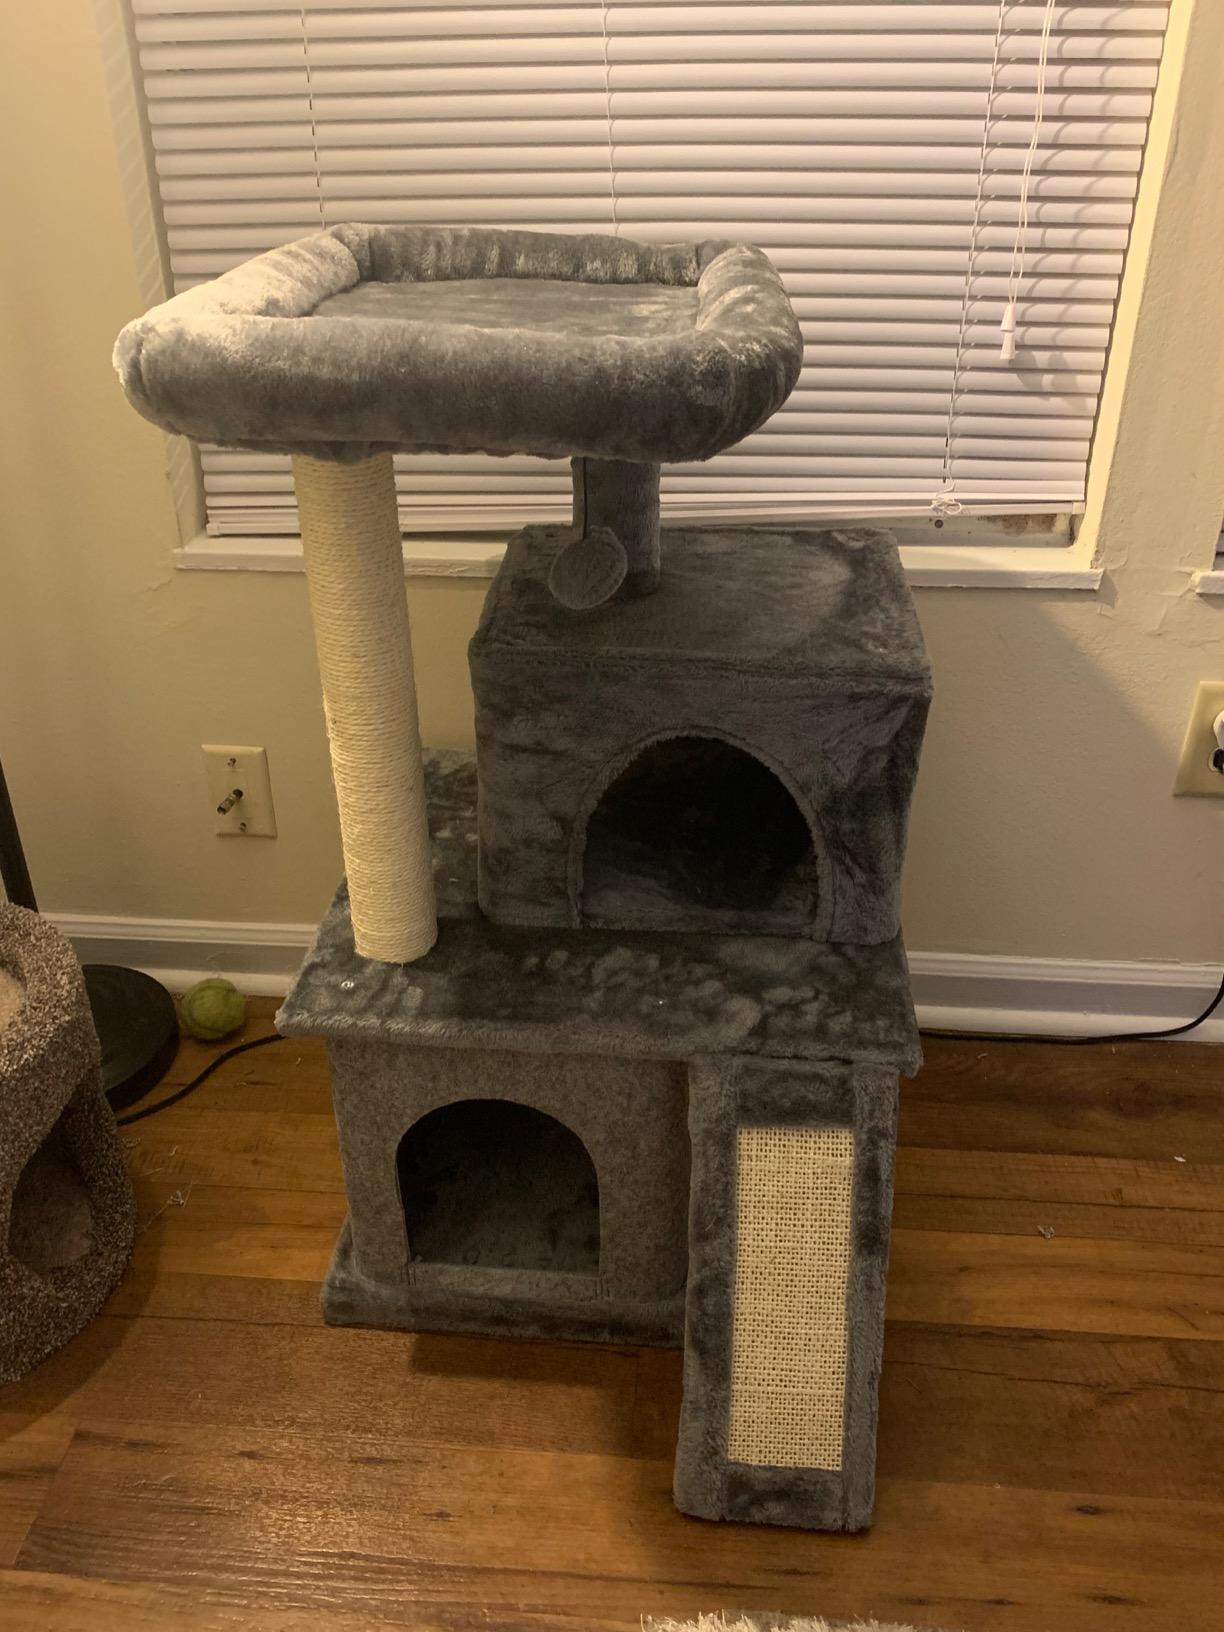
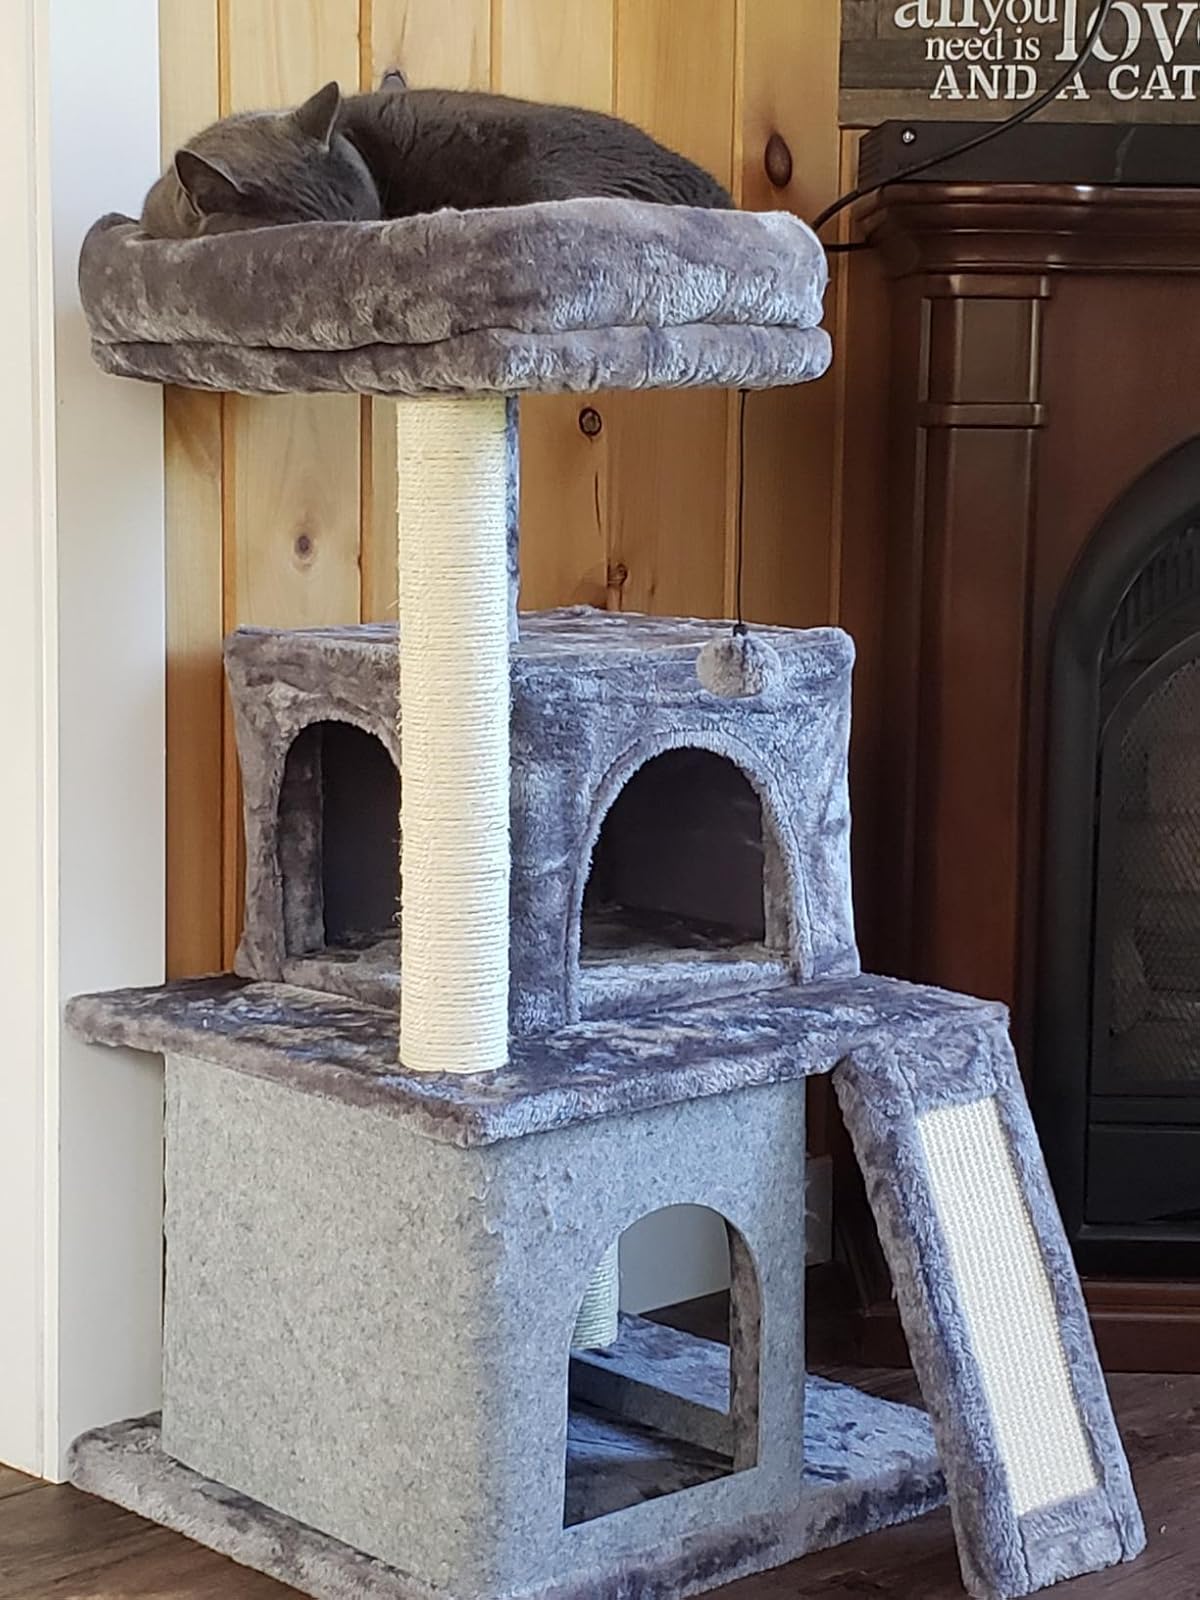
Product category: items_cat tree
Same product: yes